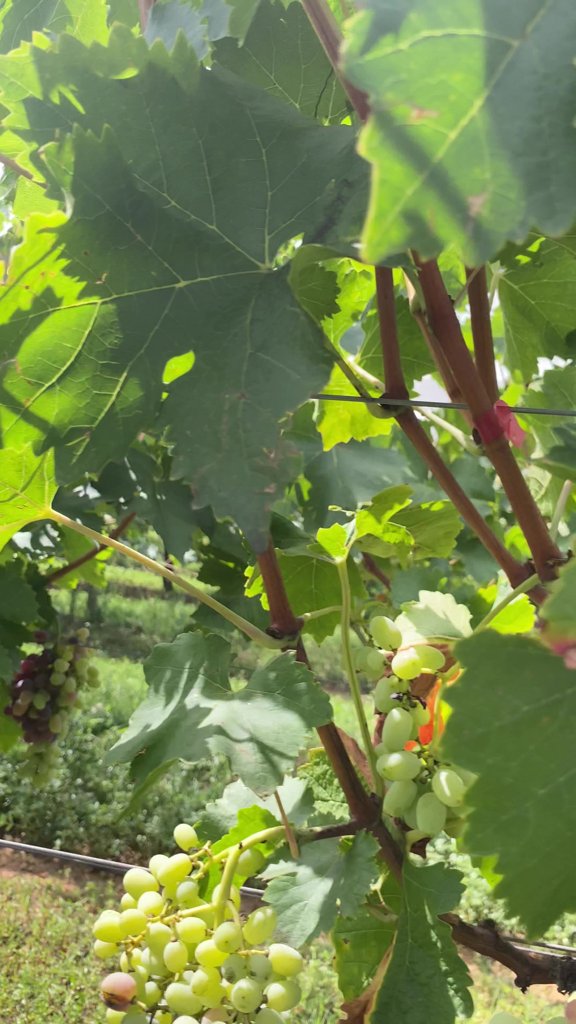
Berries visible: 114
Grape clusters: 3